Nevado de Acay

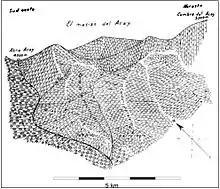
Map of mines in a 1907 sketch

Nevado de Acay is the site of an Inka mountain sanctuary. A summit sanctuary was discovered in 2000; later two additional sites were discovered on the subsidiary summits Blanca and Navaja. Some historical references to the mountain indicate that it was the connection between the Inka province Chicoana and the Puna, although the Abra del Acay is not the only place to which these historical records may refer. The present day National Route 40 passes close to the mountain.